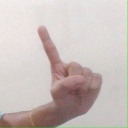
अक्षर: ए